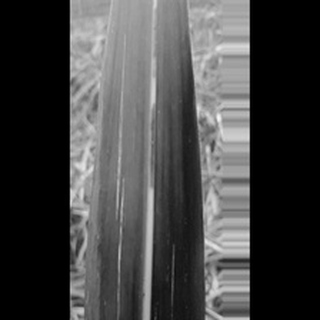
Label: sugarcane_red_rot